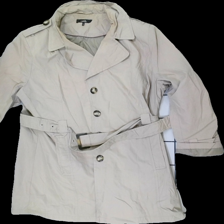
View: front
Type: Jacket
Category: Unisex
Brand: Isolde
Colors: Beige
Material: 100%cotton
Cut: Long
Size: 48
Season: Spring
Stains: Major
Smell: Major
Price range: <50
Recommended usage: Export